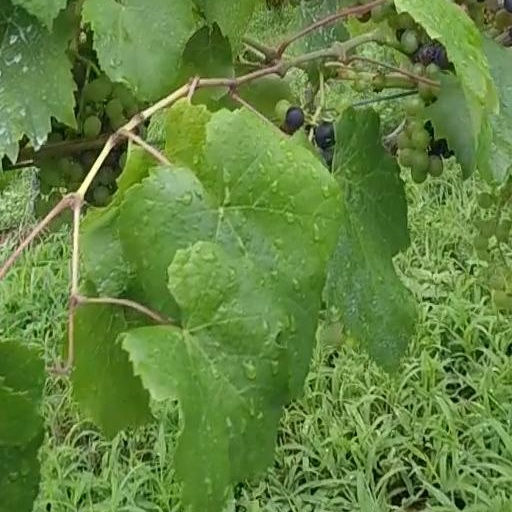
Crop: grape